Iowa

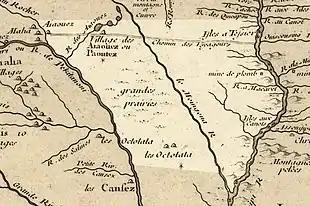
Iowa in 1718 with the modern state area highlighted

The first known European explorers to document Iowa were Jacques Marquette and Louis Jolliet who traveled the Mississippi River in 1673 documenting several Indigenous villages on the Iowa side. The area of Iowa was claimed for France and remained a French territory until 1763. The French, before their impending defeat in the French and Indian War, transferred ownership to their ally, Spain. Spain practiced very loose control over the Iowa region, granting trading licenses to French and British traders, who established trading posts along the Mississippi and Des Moines Rivers.